Sawkill mill

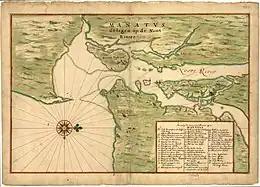
A map, "Manatvs gelegen op de Noot Riuier" (Manhattan situated on the North River) with windmills at Paggank and Manna Hata marked in legend, the 4th was at F, site of the slave quarters

was the largest hydrological network on Manhattan island in New York City before the Dutch colony of New Netherland was founded in 1624. The stream received its name from the saw mill that existed for some time “in the bed of 74th Street, about 250 ft east of Avenue A”. The workers of the saw mill are thought to have been primarily the slaves of the Dutch West India Company, whose lodgings, stationed at the mouth of the Sawkill until at least 1639, were referenced as “the quarter of the blacks, the [West India] company’s slaves” in the first landmark map of Manhattan Island, the Manatus Map of 1639.